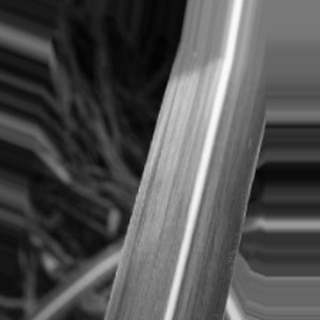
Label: sugarcane_bacterial_blight